Qaarsorsuaq Island

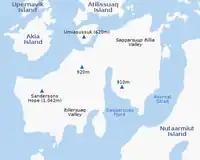
Map of the island

Qaarsorsuaq Island is located in the outer belt of islands in the Upernavik Archipelago, in the group between the Upernavik Icefjord in the north, and Nunavik Peninsula in the south, approximately to the southeast of Upernavik town, from which it is separated by the smaller Akia Island.